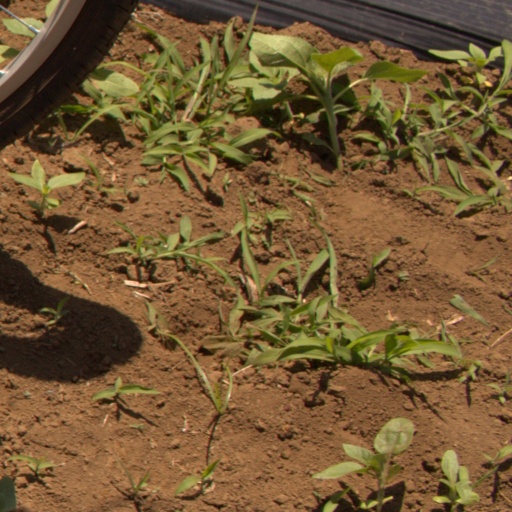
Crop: Jerusalem artichoke